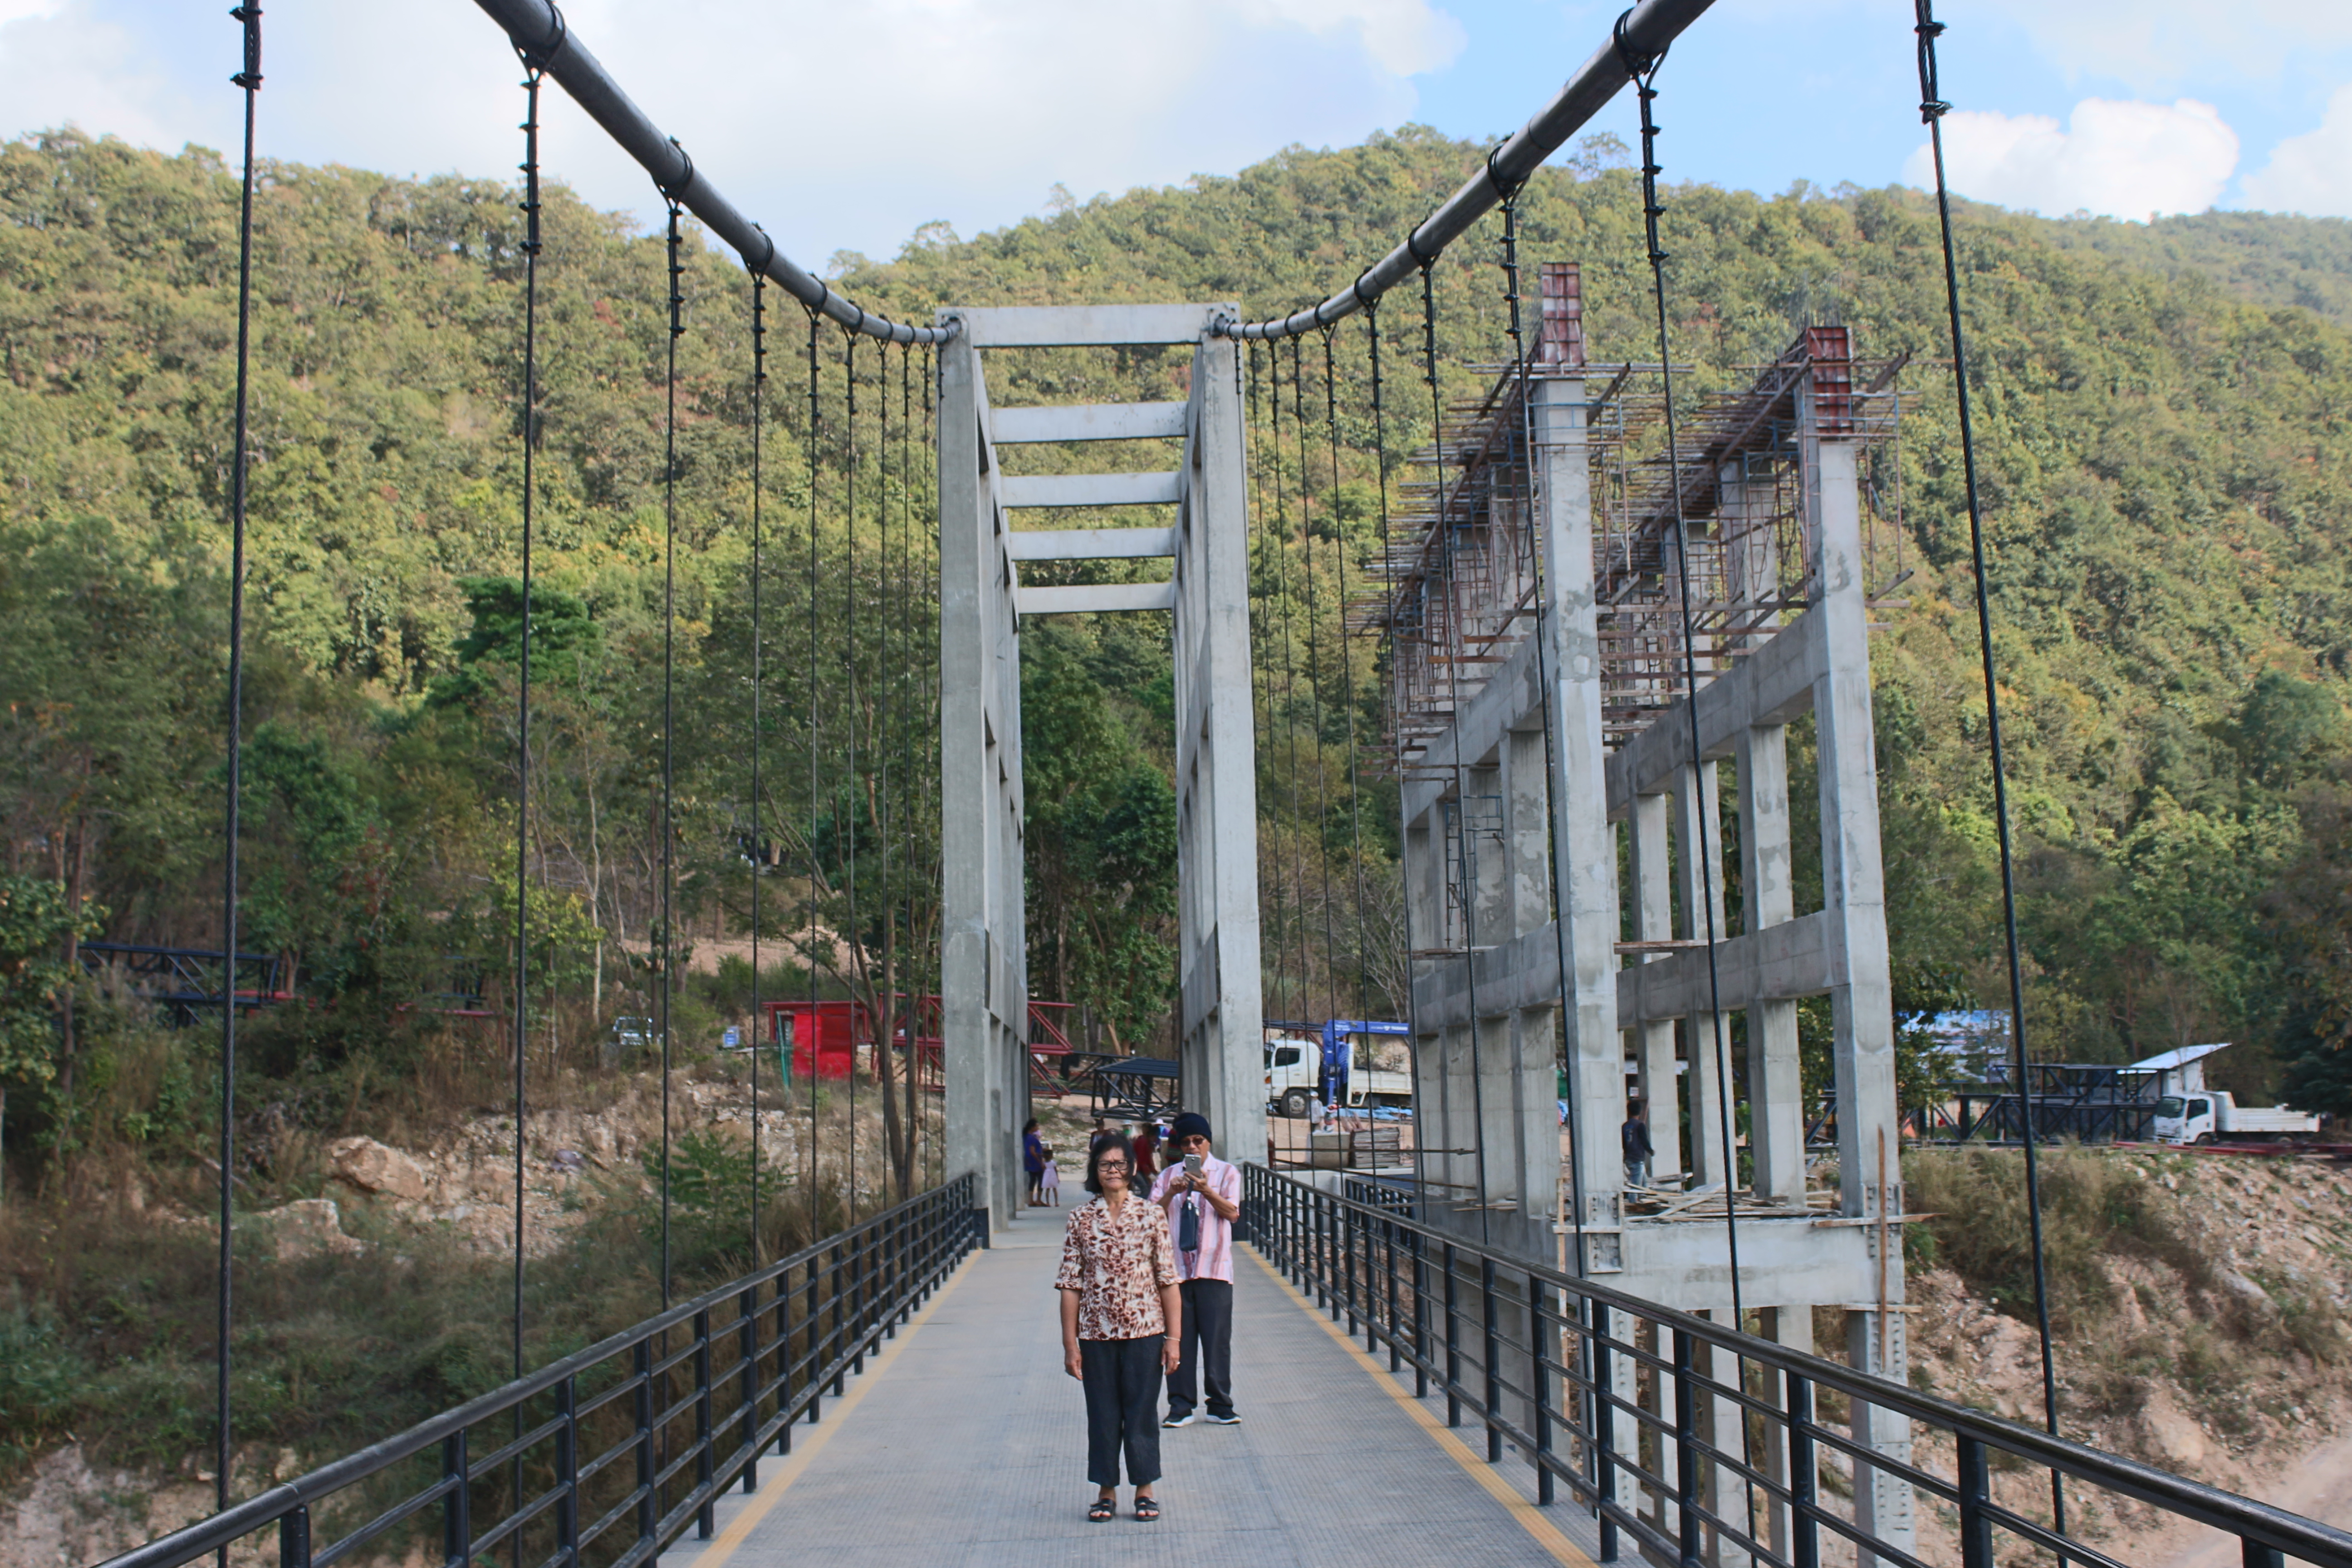
nature, bridge, suspension bridge, tree, thoroughfare, rope bridge, architecture, nonbuilding structure, skyway, swing bridge, truss bridge, tourism, leisure, bailey bridge, vehicle, pedestrian, canopy walkway, mountain